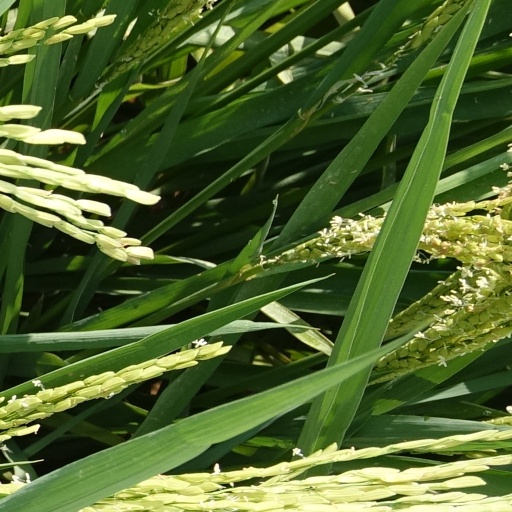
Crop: rice